Horažďovice

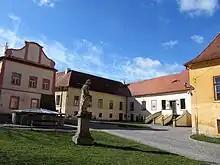
Castle courtyard

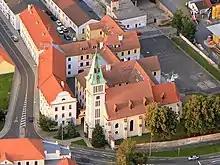
Monastery with the Church of the Virgin Mary

The core of the historic town centre is the Mírové Square. Adjacent to the square is the Church of Saints Peter and Paul and the castle. In the middle of the square is a Marian column from the 18th century. Gothic, Renaissance and Baroque houses have been preserved in the historic town centre.